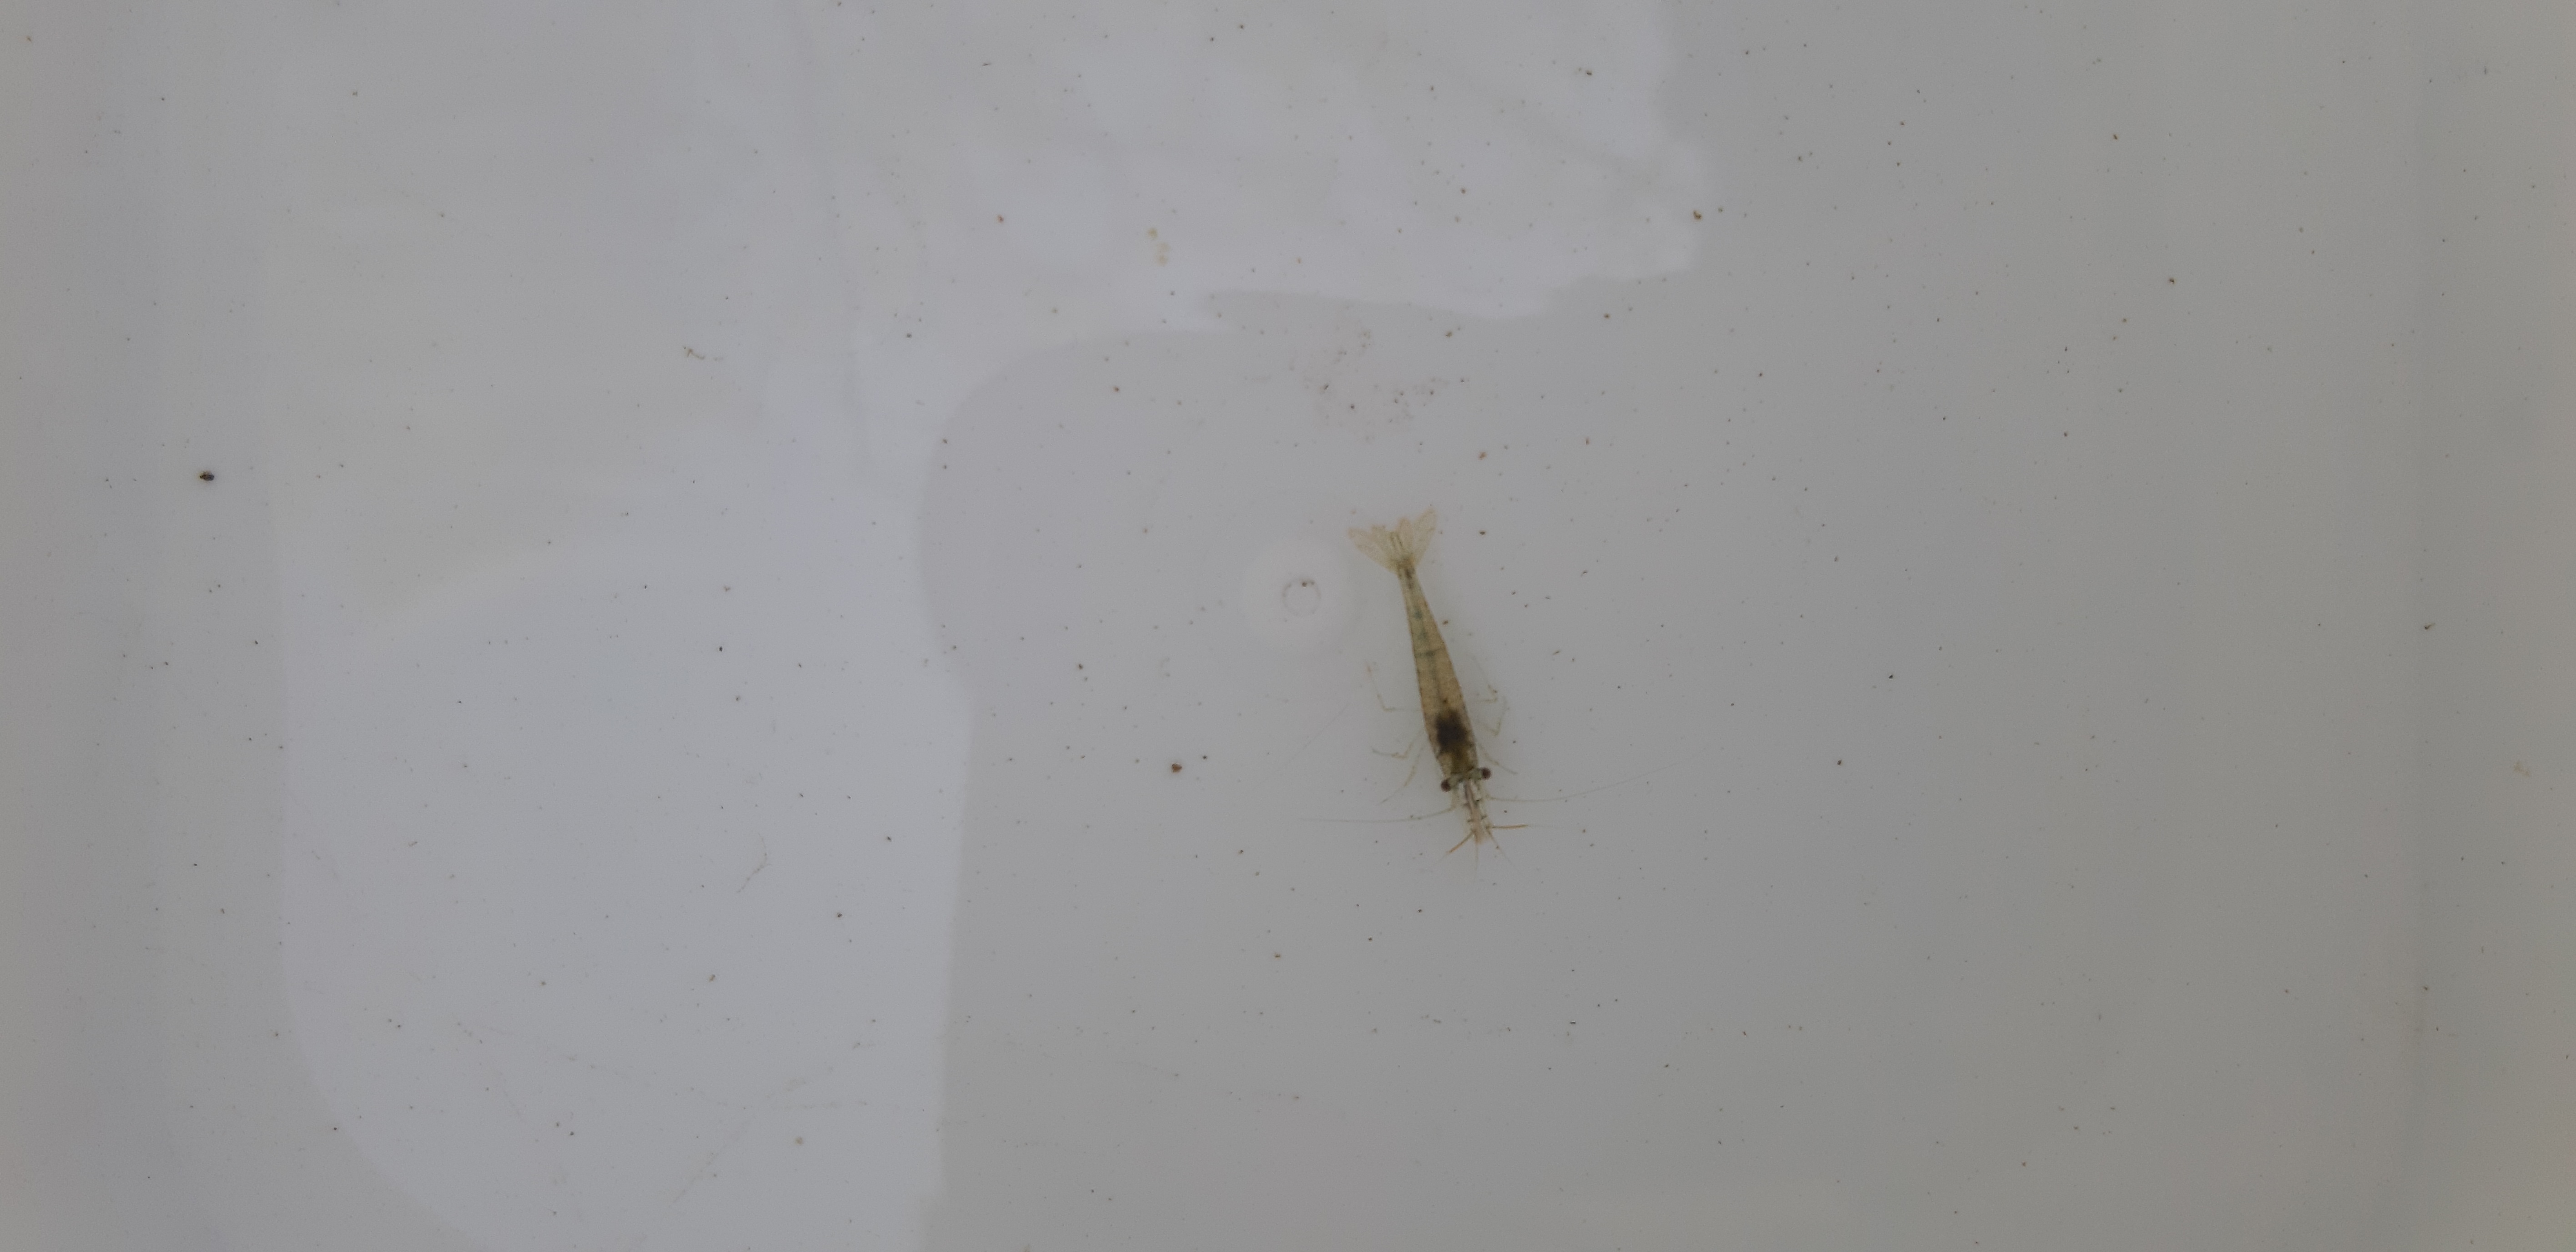
Macroinvertebrate group: crabs_and_shrimps